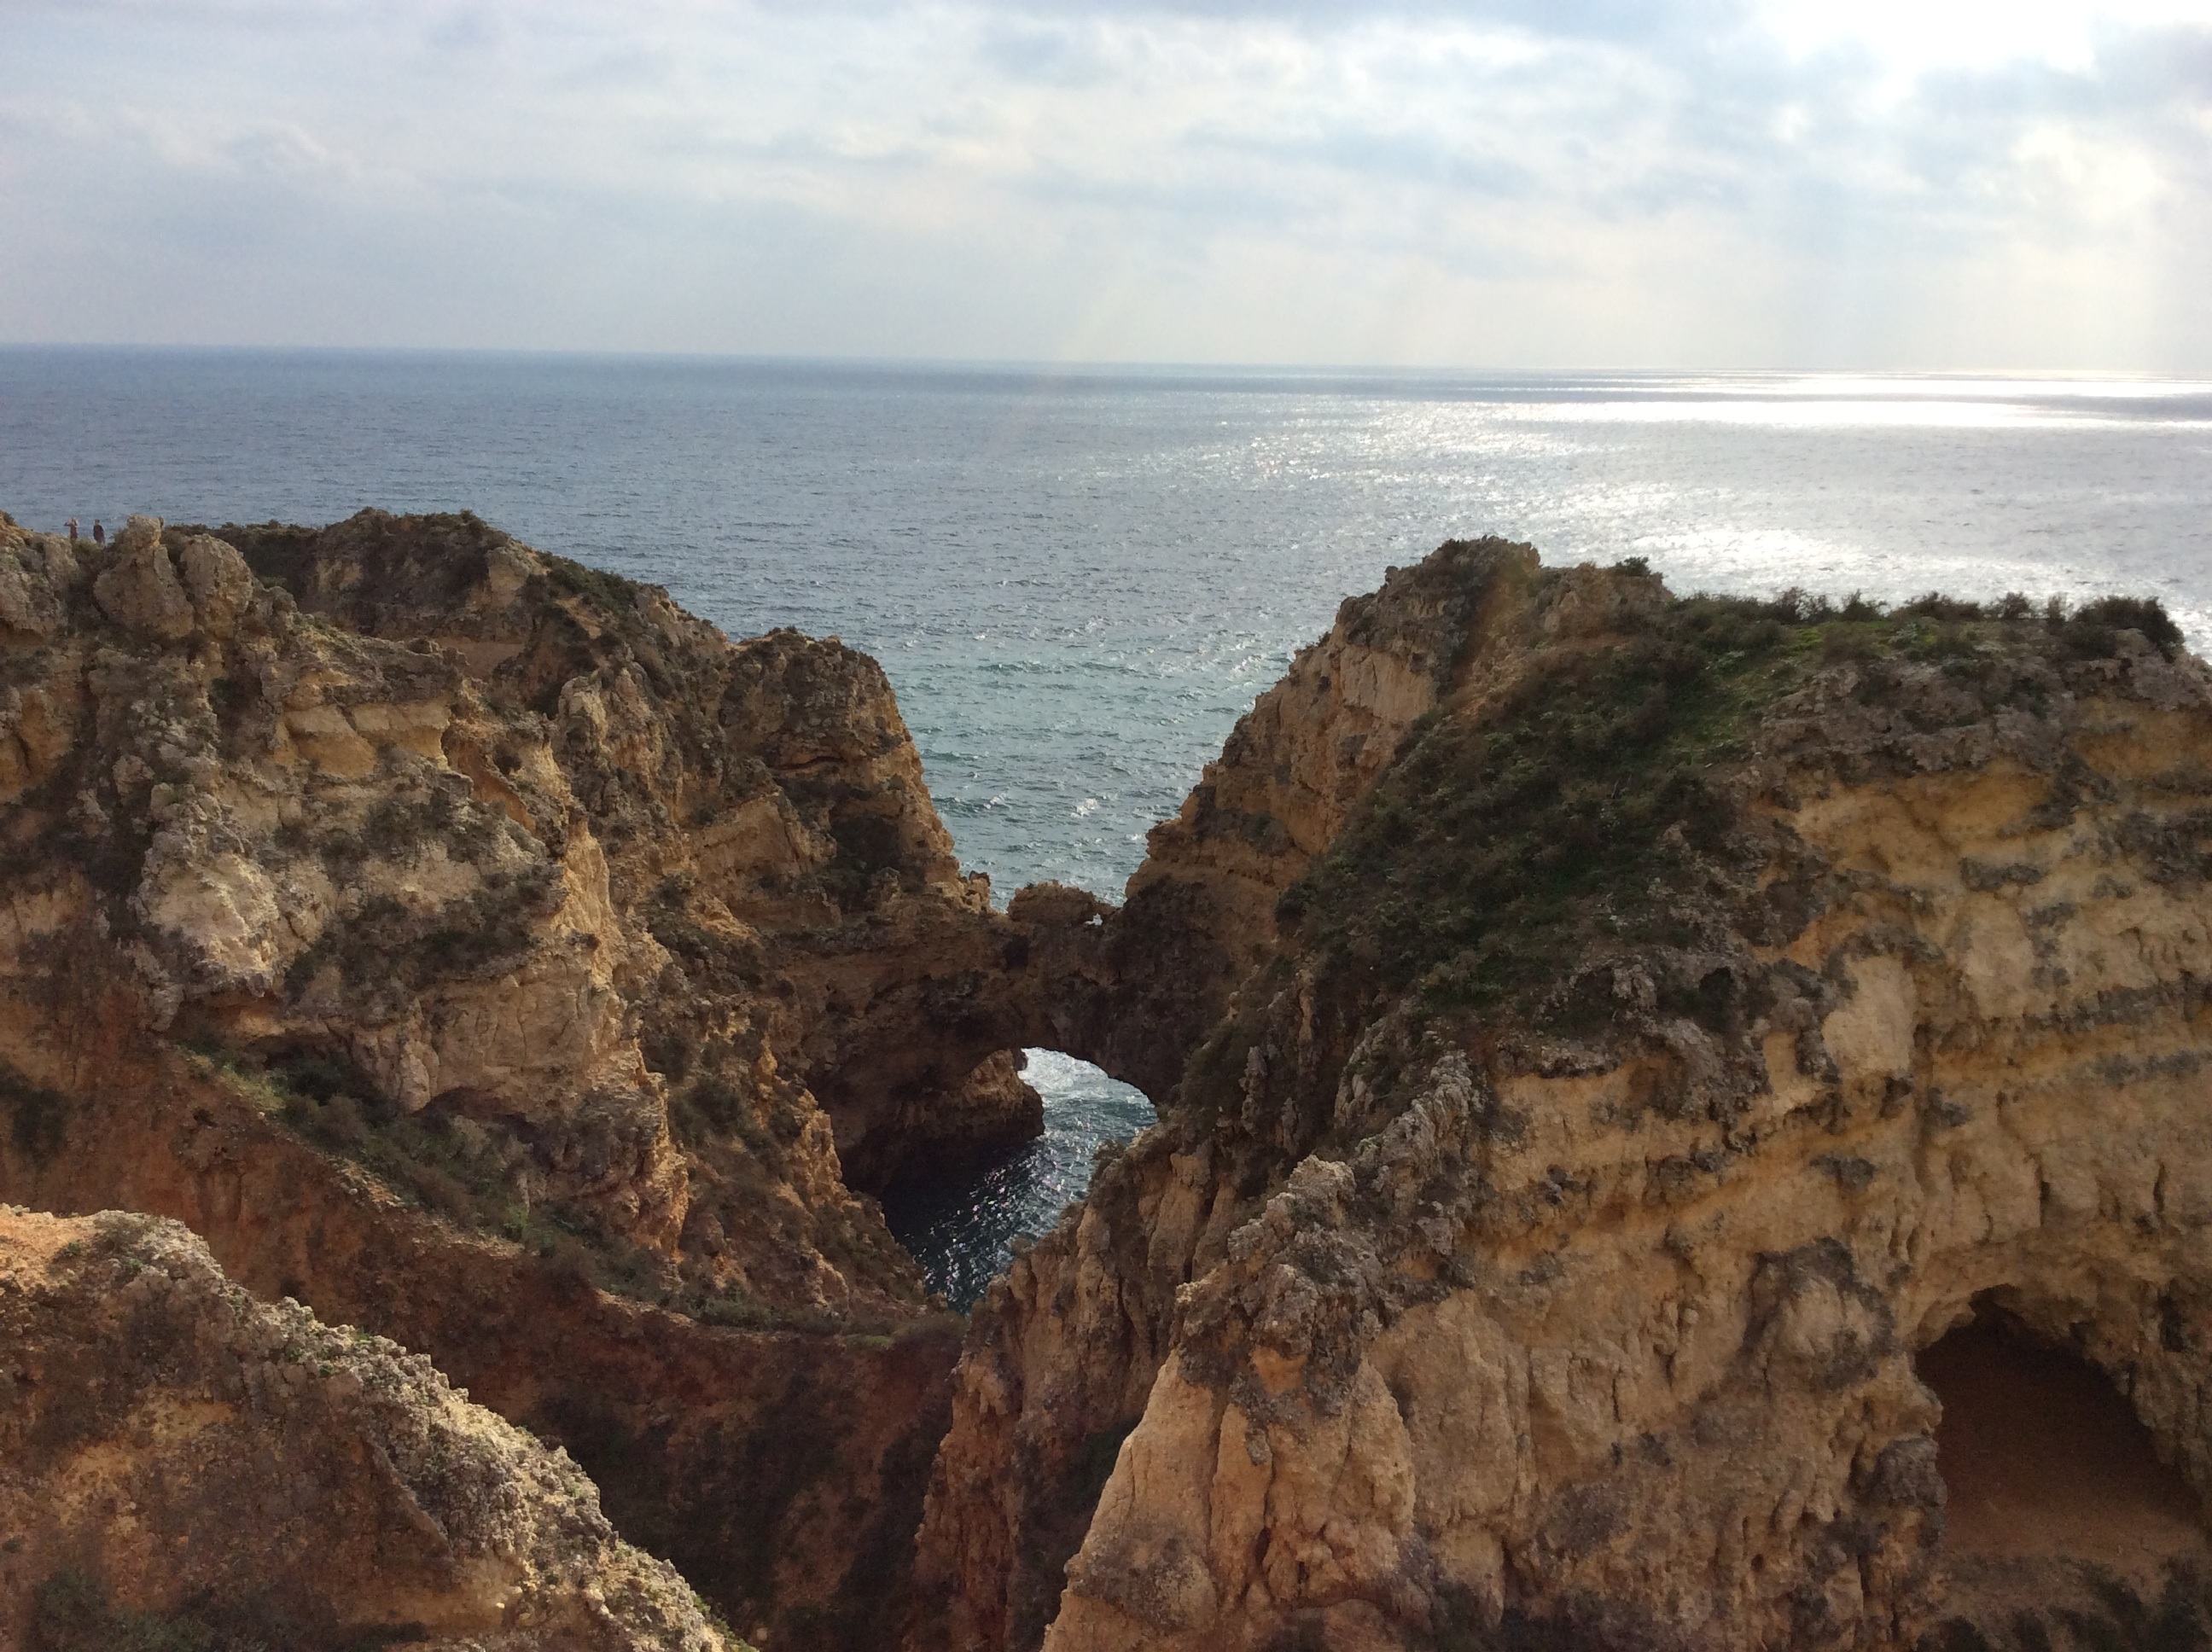
landscape, sea, coast, water, rock, ocean, shore, wave, formation, cliff, cave, terrain, material, geology, costa, cape, landform, geographical feature